Assyrian continuity

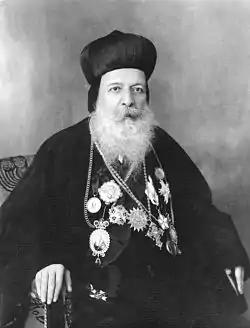
Patriarch Ignatius Aphrem I (patriarch 1933–1957) of the Syriac Orthodox Church, once promoter of the Assyrian identity, while later rejecting it for the followers of his church after the Simele massacre

Early travellers and missionaries in northern Mesopotamia in the 19th century observed connections between the indigenous Christian population and the ancient Assyrians. The British traveller Claudius Rich (1787–1821) referenced "Assyrian Christians" in "Narrative of a Residence in Koordistan and on the site of Ancient Nineveh" (published posthumously in 1836, though describing an 1820 journey). It is just possible that Rich considered "Assyrian" a geographic, rather than ethnic, term since he in a footnote on the same page also referenced the "Christians of Assyria". More clear-cut evidence of Assyrian self-identity in the 19th century can be seen in the writings of the American missionary Horatio Southgate (1812–1894). In Southgate's "Narrative of a Visit to the Syrian [Jacobite] Church of Mesopotamia" (1844) he remarked with surprise that Armenians referred to the Syriac Christians as "Assouri", which Southgate associated with the English "Assyrians", rather than "Syriani", which he himself had been using. It seems that the Assyrian identification had been in use for several decades before Layard's excavation, such as in Kharput, but also even the Syriac Orthodox Church in Constantinople bore the name "Assyrian Orthodox" as early as 1844. Early Jacobites found it conventional to use the English "Assyrian" to translate emic "sūryōyō" and its equivalents in other languages. Armenian and Georgian sources have since antiquity consistently referred to Assyrians as "Assouri" or "Asori", and similarly Medieval Arab writers named the Christians of Northern Mesopotamia as "Ashuriyun". Southgate also mentioned that the Syriac Christians themselves at this point claimed origin from the ancient Assyrians as "sons of Assour". Southgate's account thus demonstrates that modern Assyrians still claimed ancient Assyrian descent already in the early 19th century, a period prior to the great archaeological discoveries of the mid to late 19th century. Despite the survival of Assyrian self-ascription among some villages in the Syriac Orthodox heartland, even in areas that had never encountered missionaries or archeologists, the majority identified primarily as "sūryōye".